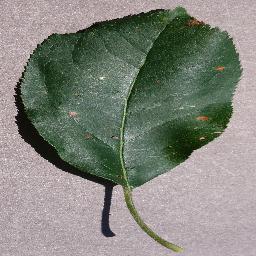
Label: Apple___Black_rot